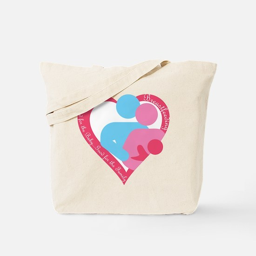
good for the family tote bag